Neal E. Boyd

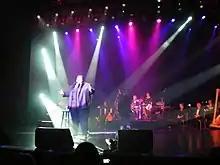
Neal E. Boyd Performing

Boyd was awarded the $1-million prize and a headline show at the MGM Grand Las Vegas hosted by Jerry Springer.